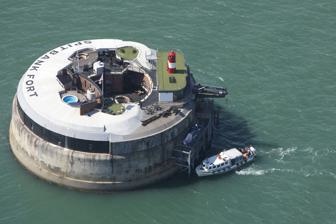
Building: Spitbank Fort
Country: United Kingdom
Year built: 1878
Sea fort located in the Solent, near Portsmouth, England Spitbank Fort Solent , England Spitbank Fort Spitbank Fort Coordinates 50°46′13.6″N 1°5′56.7″W / 50.770444°N 1.099083°W / 50.770444; -1.099083 Type Fort Site information Open to the public No Scheduled monument Official name Spitbank Fort Designated 21 January 1999 Reference no. 1018587 Condition Complete Site history Built 1861–1878 In use 1878–1956 Spitbank Fort or Spitsand Fort or Spit Sand Fort or simply Spit Fort is a sea fort built as a result of the 1859 Royal Commission . The fort is one of four built as part of the Palmerston Forts constructions. Located in the Solent , near Portsmouth , England , and is now in private ownership following its sale after a period as a luxury hotel. History Active naval installation, 1878-1956 The four armour-plated forts were designed by Captain E. H. Stewart overseen by Assistant Inspector General of Fortifications, Colonel W. F. D. Jervois . Construction started in 1867, and was completed in 1878, at a cost of £167,300 STG . Spitbank is smaller than the two main Solent forts, Horse Sand Fort and No Man's Land Fort . Its main purpose was as a further line of defence for ships that made it past the two main forts. It is 49.4 metres (162 ft) in diameter across at its base, with one floor and a basement and armour plating only on the seaward side. It was originally planned to have been armed with nine 10" 18-ton rifled muzzle loader (RML) guns on the seaward side, and six 7" seven-ton RML guns on the landward side. However, by the time of completion the plan had changed so that the seaward side received nine 12.5-inch muzzle-loading (RML) guns . From 1884 more modern 12-inch breechloading guns were installed and these were in service until after World War I . In 1898 the role of the fort was changed to defend against light craft and the roof was fitted out with two 4.7" guns and searchlights. In the early 1900s all but three original large guns were removed. Minor upgrades to the smaller guns and searchlights continued through the years. A 2020 report stated that during the Second World War , "the forts were used to defend the Portsmouth dockyards. Life on site was grim; those serving were deliberately chosen for their inability to swim, to avoid any attempt to escape". Disused, 1956-1982 The fort remained unused after the abolition of coastal artillery in 1956. The fort was declared surplus to requirements in 1962, and put up for sale the following year unsuccessfully. The fort was declared a Scheduled Monument in 1967. The Ministry of Defence sold the fort to a private buyer in 1982, amid other defence spending cuts in the early 1980s . Museum, 1982-2009 Following the purchase of the fort, it underwent restoration and was opened to the public as a museum. Beginning June 4, 2002 the fort was used as a location for Banged Up With Beadle . For six weeks British TV personality Jeremy Beadle was locked in its dungeons. Cameras followed him as he coped with survival, plus learning skills with a different member of the public each week. These skills were put to the test as a live insert each Saturday evening into Ant & Dec's Saturday Night Takeaway . It was the venue for the Coalition Festival in the summer of 2009, and other psytrance and hard dance parties. Hotel, 2012- present In 2009 it was put on sale for £ 800,000 but was sold before auction, reportedly for more than £1m. The fort was remodelled, with works reportedly costing around £2.6 million, and opened in 2012 as a luxury spa hotel and retreat with nine bedroom suites. A 2018 report however, stated that Spitbank, "largely undamaged, has been protected from inappropriate development by its status ... as a Scheduled Ancient Monument and the designers have been scrupulously careful to preserve ... all the fitments...". At the time, the "9-suite Spitbank ... [was] spectacularly open for business, whether overnight stays, corporate events or weddings". Events for up to 60 guests could be accommodated, "during the day, but most would have to leave on the last boat". In 2020, use of the hotel was suspended due to the coronavirus pandemic . The hotel was unable to reopen as other English hotels did in July, "due to their unique requirements in both transportation and sanitisation requirements". All three Clarenco Forts were listed for sale in July. Spitbank Fort was described as a "33,000 sq ft boutique retreat on three floors". On September 14, 2020, Pendulum recorded a concert at Spitbank Fort to promote their new single Driver / Nothing for Free that was streamed live on YouTube on October 2, 2020. In June 2024 the fort sold at auction to an unknown buyer for £1,120,000. References